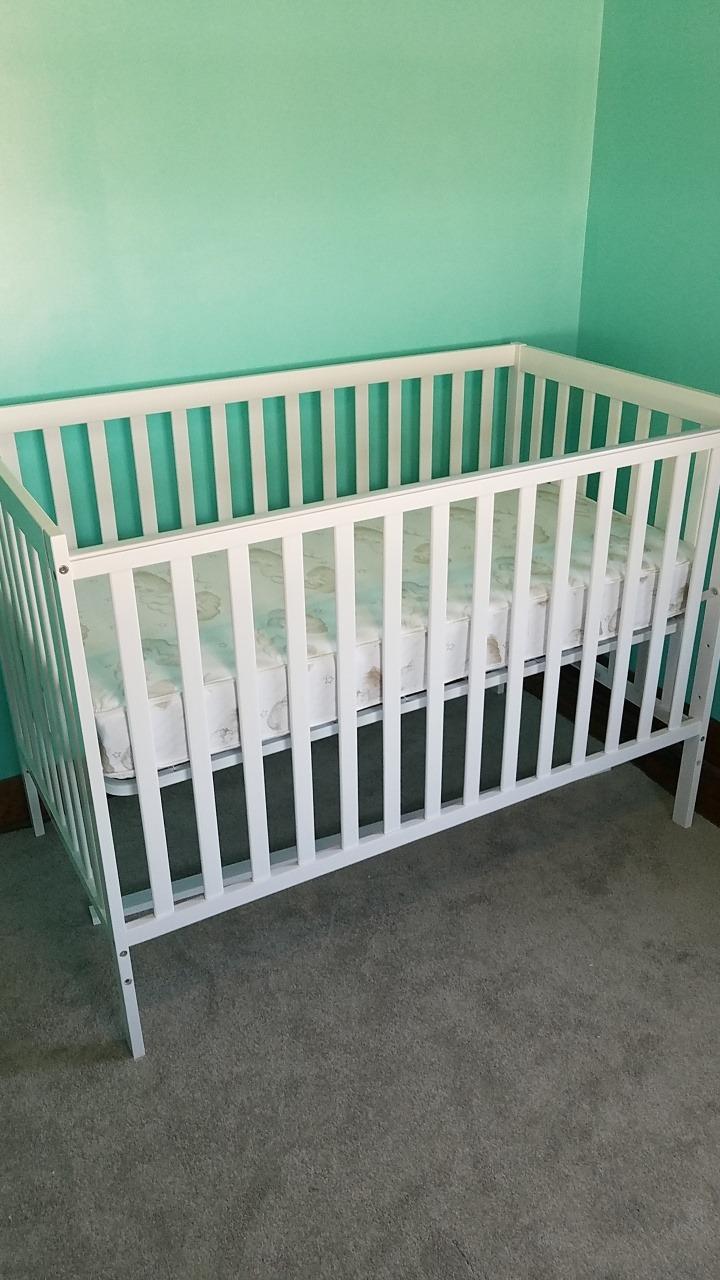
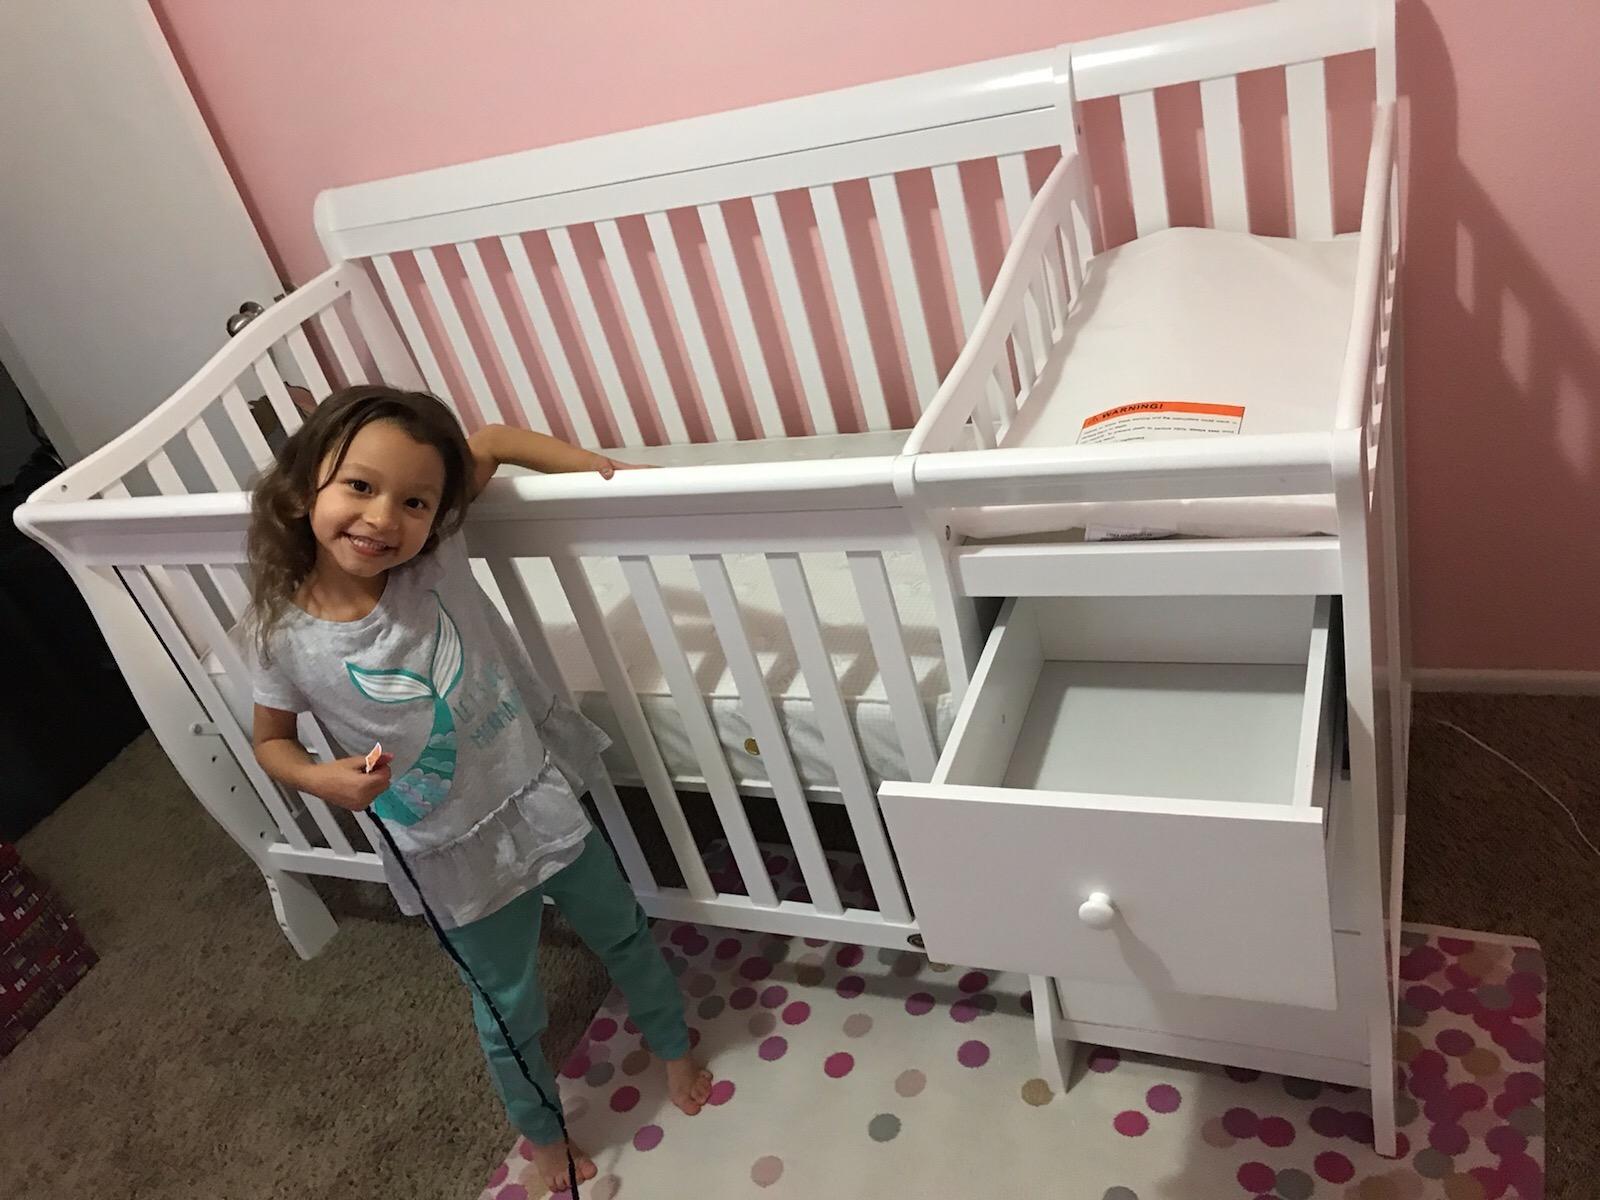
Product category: products_crib
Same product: no